Run-DMC

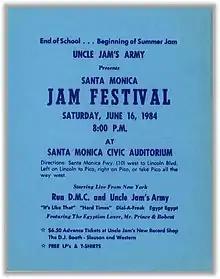
A poster for a Southern California concert starring the group in 1984

The three members of Run-DMC grew up in Hollis, Queens. As a teenager, Joseph Simmons was recruited into hip-hop by his older brother, Russell, who was then an up-and-coming hip-hop promoter. Simmons appeared onstage as a DJ for solo rapper Kurtis Blow, who was managed by Russell. Known as "DJ Run, Son of Kurtis Blow", Simmons soon began performing with Blow. Previously, McDaniels had been more focused on athletics than music, but soon began to DJ after purchasing a set of turntables. Simmons convinced McDaniels to start rapping, and though McDaniels would not perform in public, he soon began writing rhymes and was known as "Easy D".